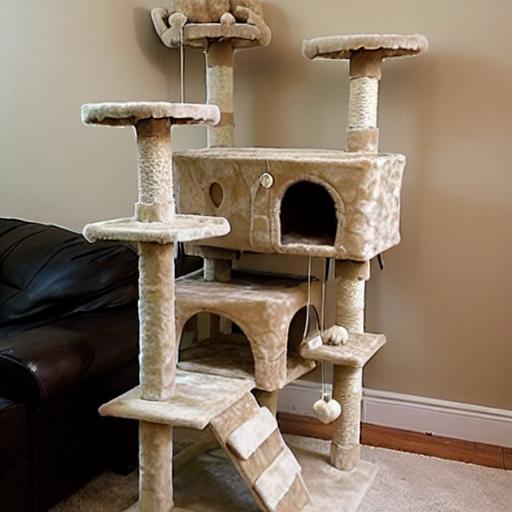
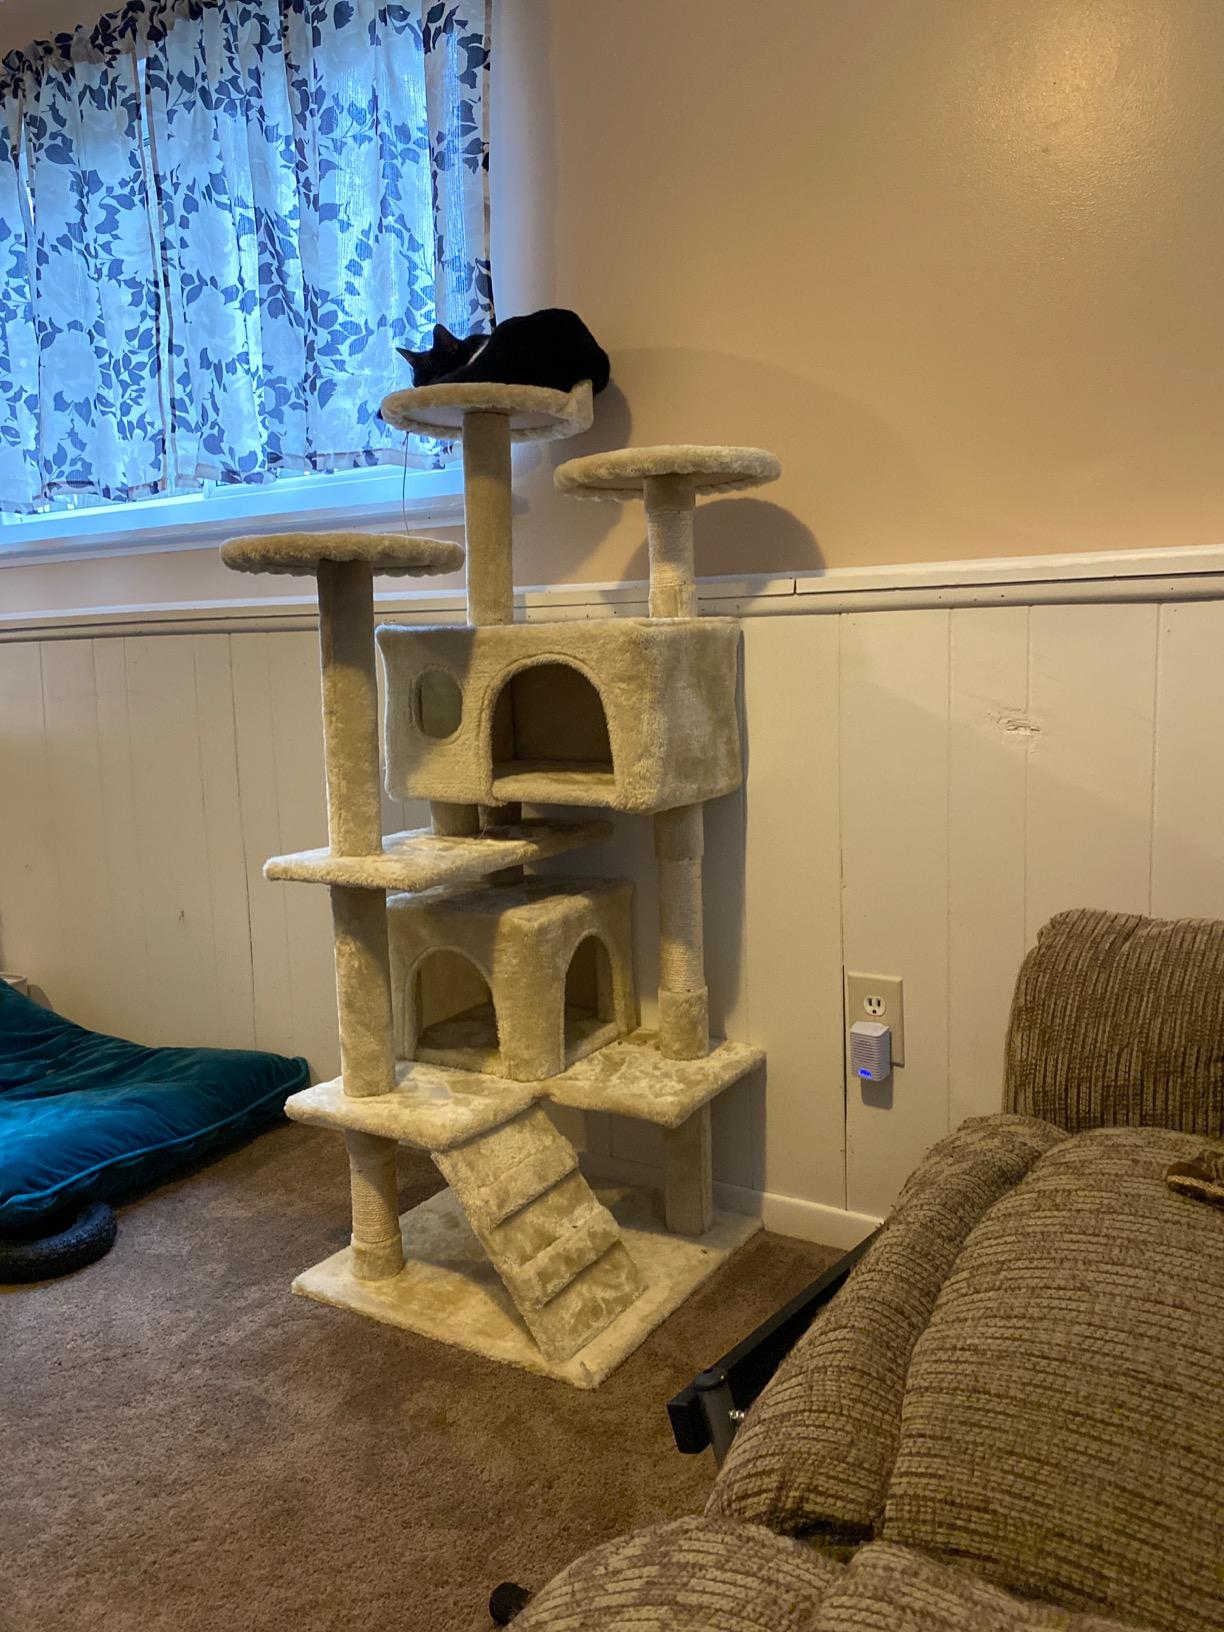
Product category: items_cat tree
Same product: no